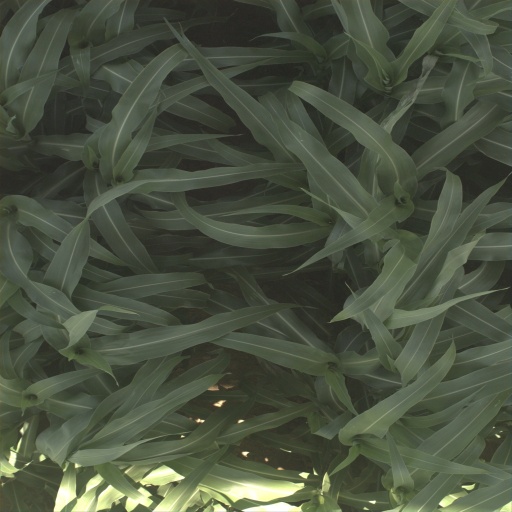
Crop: sorghum